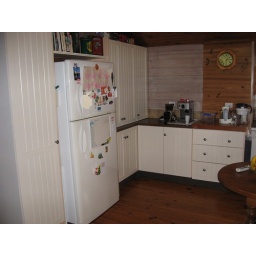
new cupboard doors in one section, painting the walls and new benchtops will be next